Angel Camouflaged

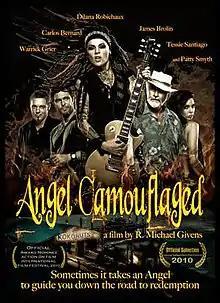

Angel Camouflaged is a 2010 drama film directed by R. Michael Givens. It stars James Brolin, Dilana, Warrick Grier, Carlos Bernard and Patty Smyth.